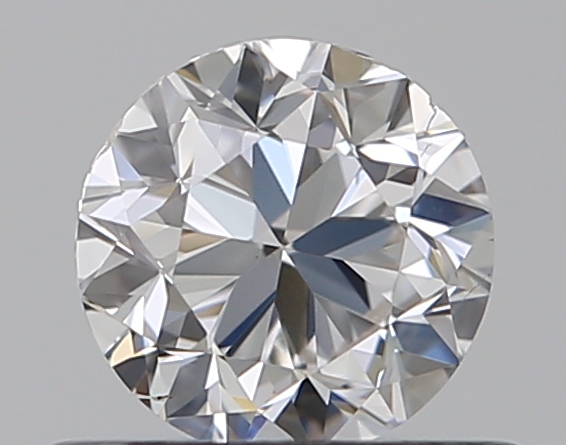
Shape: round
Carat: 0.5
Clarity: SI1
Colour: F
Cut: GD
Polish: VG
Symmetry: VG
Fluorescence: N
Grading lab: GIA
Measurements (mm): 4.84 x 4.87 x 3.16